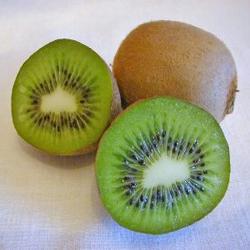
Label: Kiwi